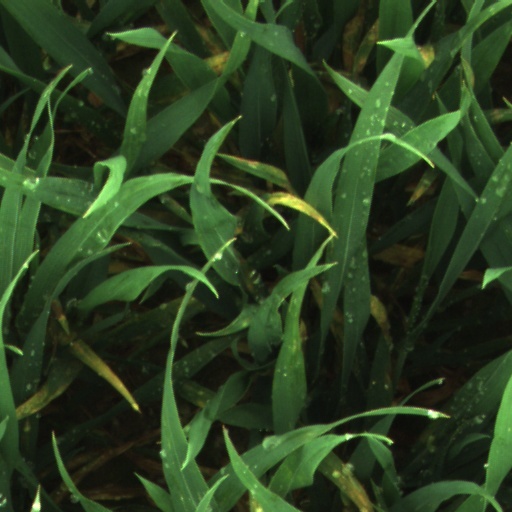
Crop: wheat